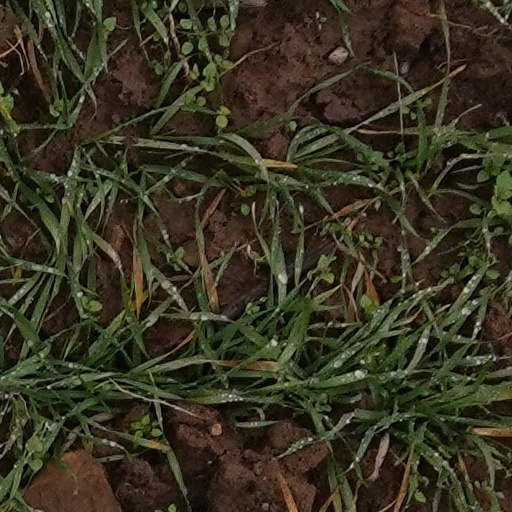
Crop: wheat